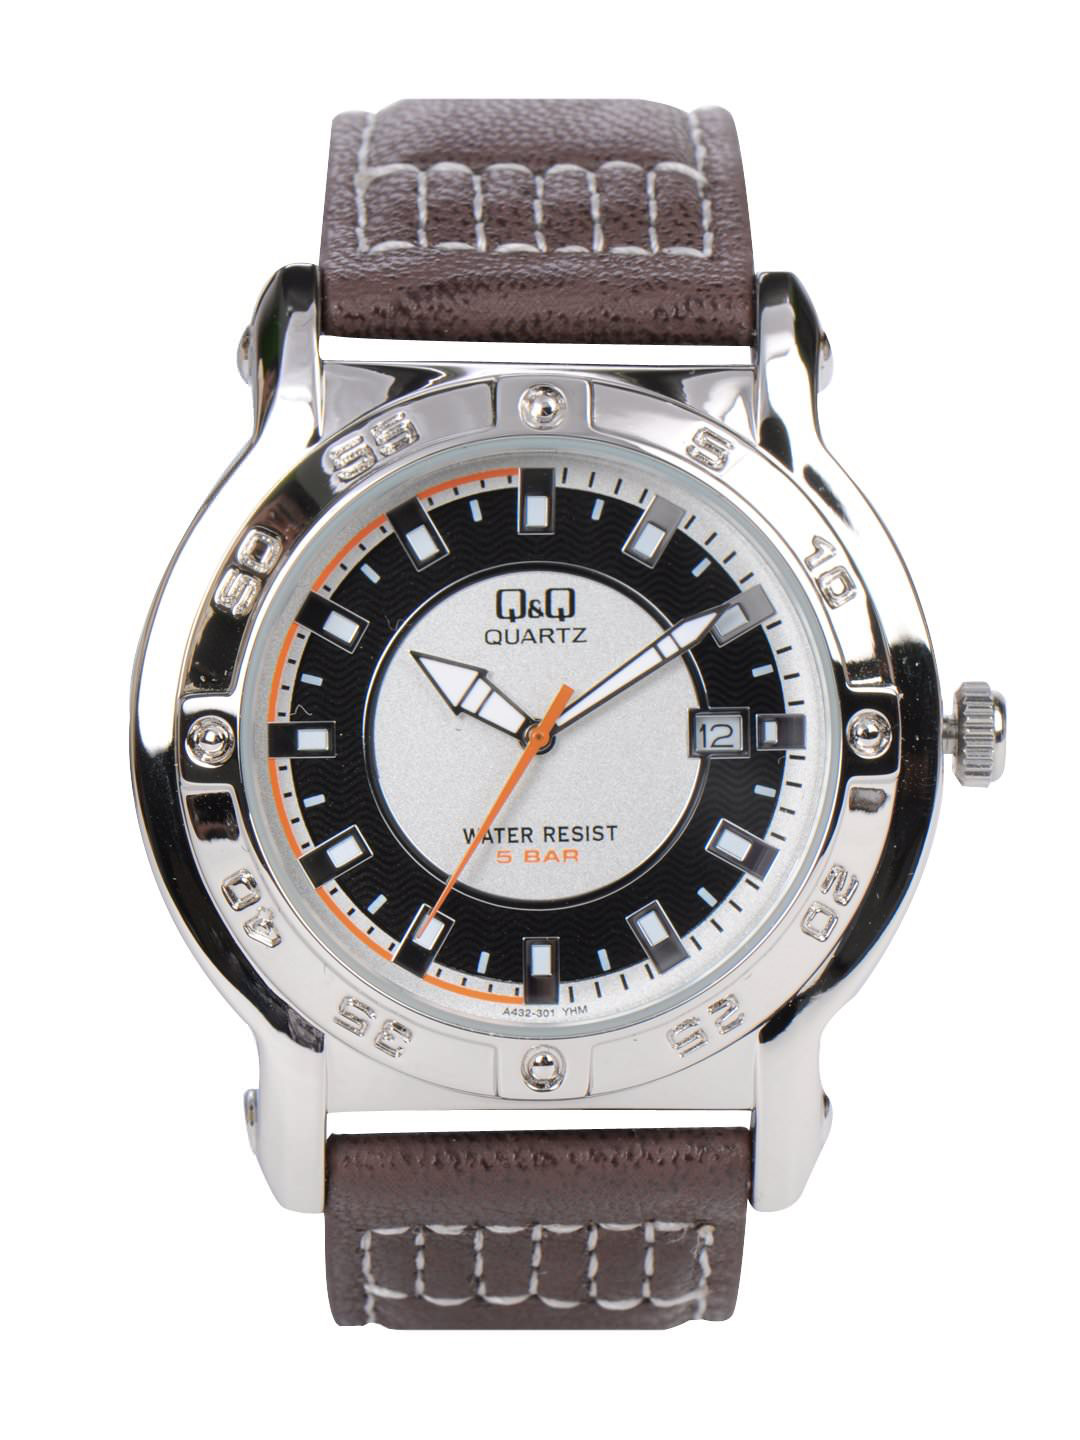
Q&Q Men White Dial Watch
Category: Accessories / Watches / Watches
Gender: Men
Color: Steel
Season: Winter 2016
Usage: Casual